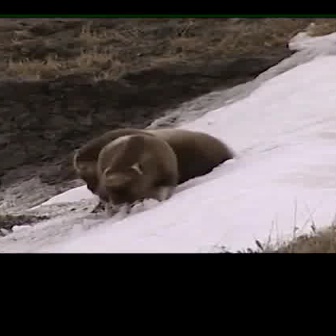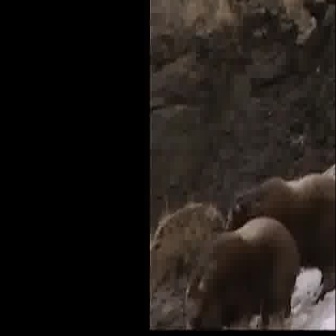
  Please identify the target specified by the bounding box [90,131,179,220] in the first image and locate it in the second image. Return the coordinates in [x_min,y_min,x_max,y_max] format.
Answer: [179,211,301,333]